Widener Library

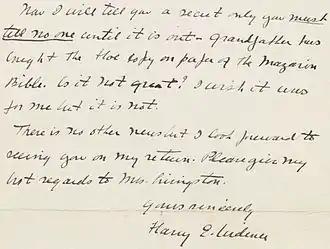
"Now I will tell you a secret ... I wish it was for me but it is not."

On the night of August 19, 1969 an attempt was made to steal the library's Gutenberg Bible, valued at $1million (equivalent to $ million in ).